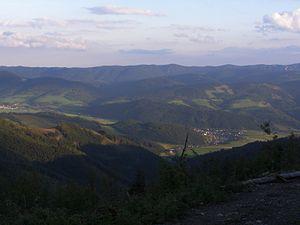
Heľpa, est un village de Slovaquie situé dans la région de Banská Bystrica.